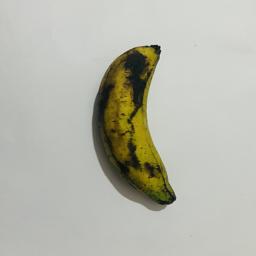
Ripeness: Overripe